Manfred Mann (musician)

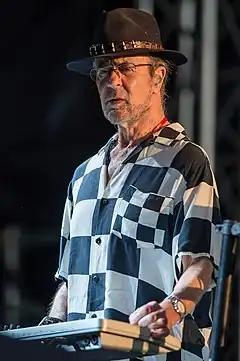
Mann performing with his Earth Band in 2016

Manfred Sepse Lubowitz (born 21 October 1940), known professionally as Manfred Mann, is a South African-born musician, residing in the UK since 1961. He is best known as a founding member of the eponymous bands Manfred Mann, Manfred Mann Chapter Three and Manfred Mann's Earth Band.